Hippo water roller

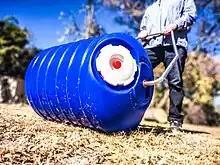
A close up image of a Hippo Roller, showing the drum, the larger (white) and smaller cap (red), the stainless steel handle, and the friction-reducing polymer end-caps.

The roller is rounded at the shoulders to simplify tilting when wanting to pour from the full roller. However, the roller is also very stable in the upright position when it rests on a small, flat surface. The roller has hand grips at the bottom and top to make emptying the container easier.